Alaska Equal Rights Act of 1945

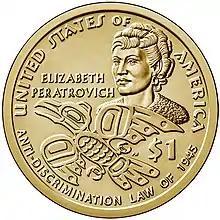
2020 Native American Dollar Reverse with Elizabeth Peratrovich (Tlingit).

The Alaska Equal Rights Act was the first anti-discrimination law passed in the United States. The passage of the law abolished Jim Crow laws in Alaska.